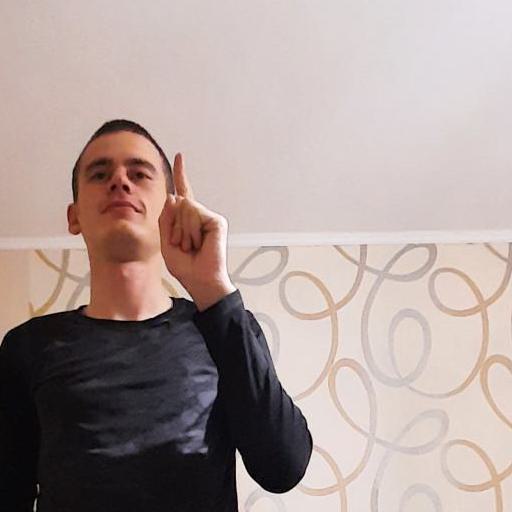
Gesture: one